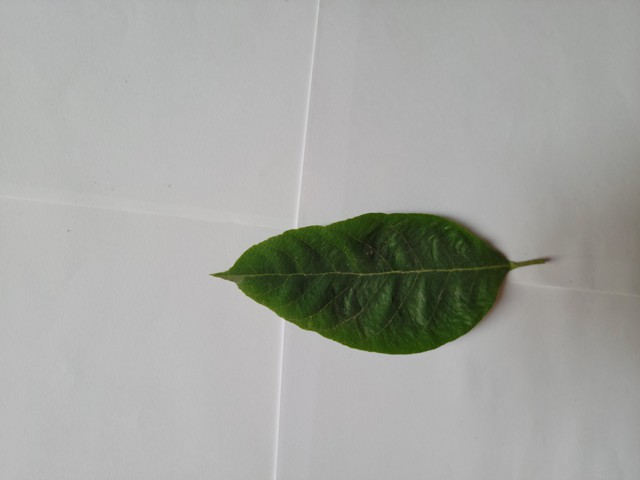
Plant: chapalish